Gotthard Pass

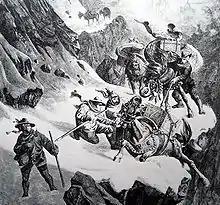
Muleteers at the Gotthard

Though the pass was locally known in antiquity, it was not generally used until the early 13th century because travel involved fording the turbulent Reuss, swollen with snowmelt during the early summer, in the narrow steep-sided Schöllenen Gorge, below Andermatt.